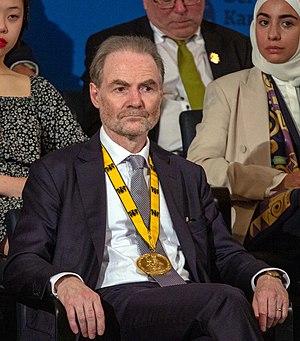
Timothy Garton Ash, né le 12 juillet 1955 à Londres, est un historien, journaliste et essayiste britannique. Il est actuellement professeur en études européennes à l'université d'Oxford.